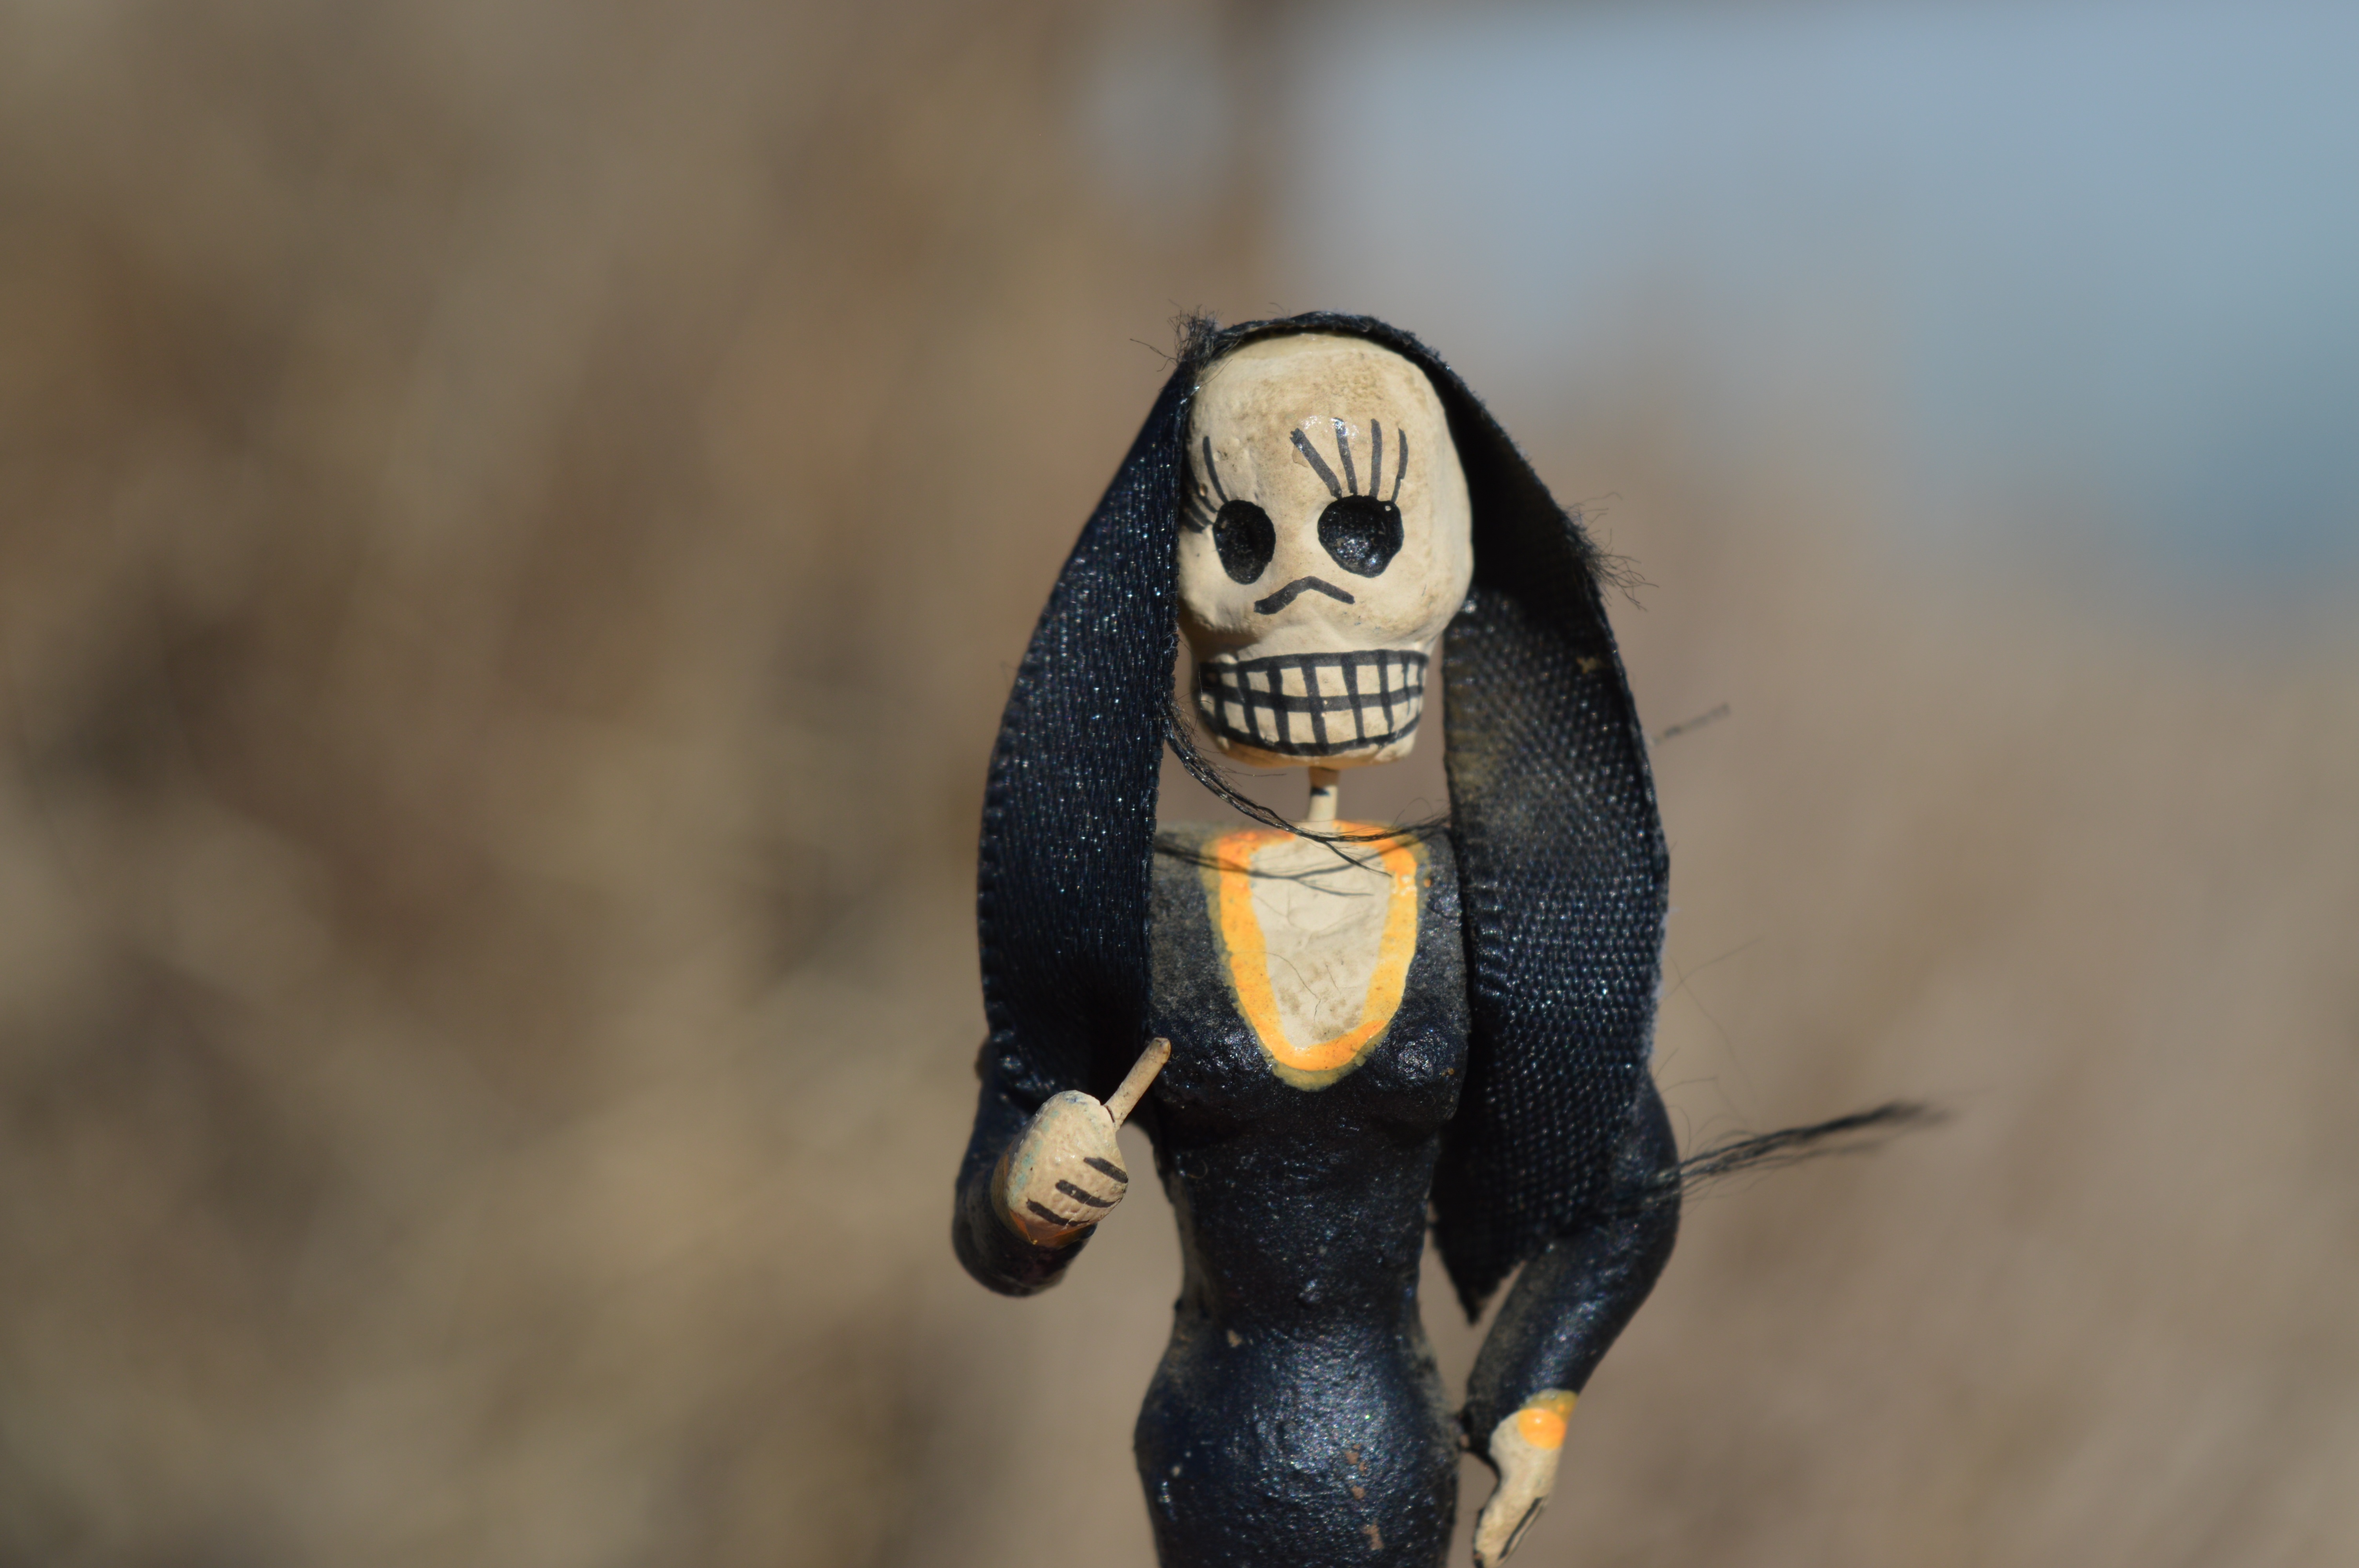
bird, spooky, wildlife, halloween, dead, death, fauna, close up, scary, zombie, vertebrate, creepy, skeleton, horror, nightmare, witch, evil, frightening, undead, macro photography